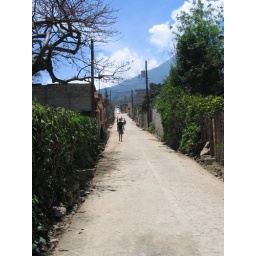
The road down my house in San Juan Del Obispo